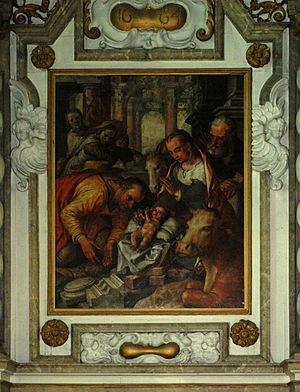
Belgique - Brabant wallon - Église de Court-Saint-Étienne
L'église Saint-Étienne est une église de style classique d'origine romane située sur le territoire de la commune belge de Court-Saint-Étienne, dans la province du Brabant wallon.